2002 United States Senate elections

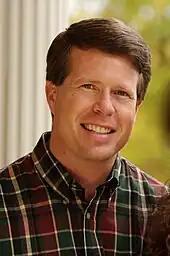
Republican State Representative Jim Bob Duggar challenged incumbent Tim Hutchinson in the primary.

Incumbent Democrat Max Cleland ran for re-election to a second term, but lost to Republican Saxby Chambliss.